Catania

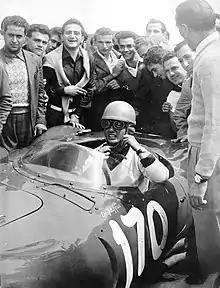
Maria Teresa de Filippis winning the Catania-Etna in 1955

Catania is home to many sports clubs covering a wide range of disciplines. The most famous club is the Catania FC football team, followed by approximately half a million supporters. Another club standing out from the rest is AS Orizzonte Catania, which is the leading women's water polo club in Italy, with 25 National Championship titles (15 in a row from 1992 to 2006), and also in Europe, with 8 European Champions Cup titles.